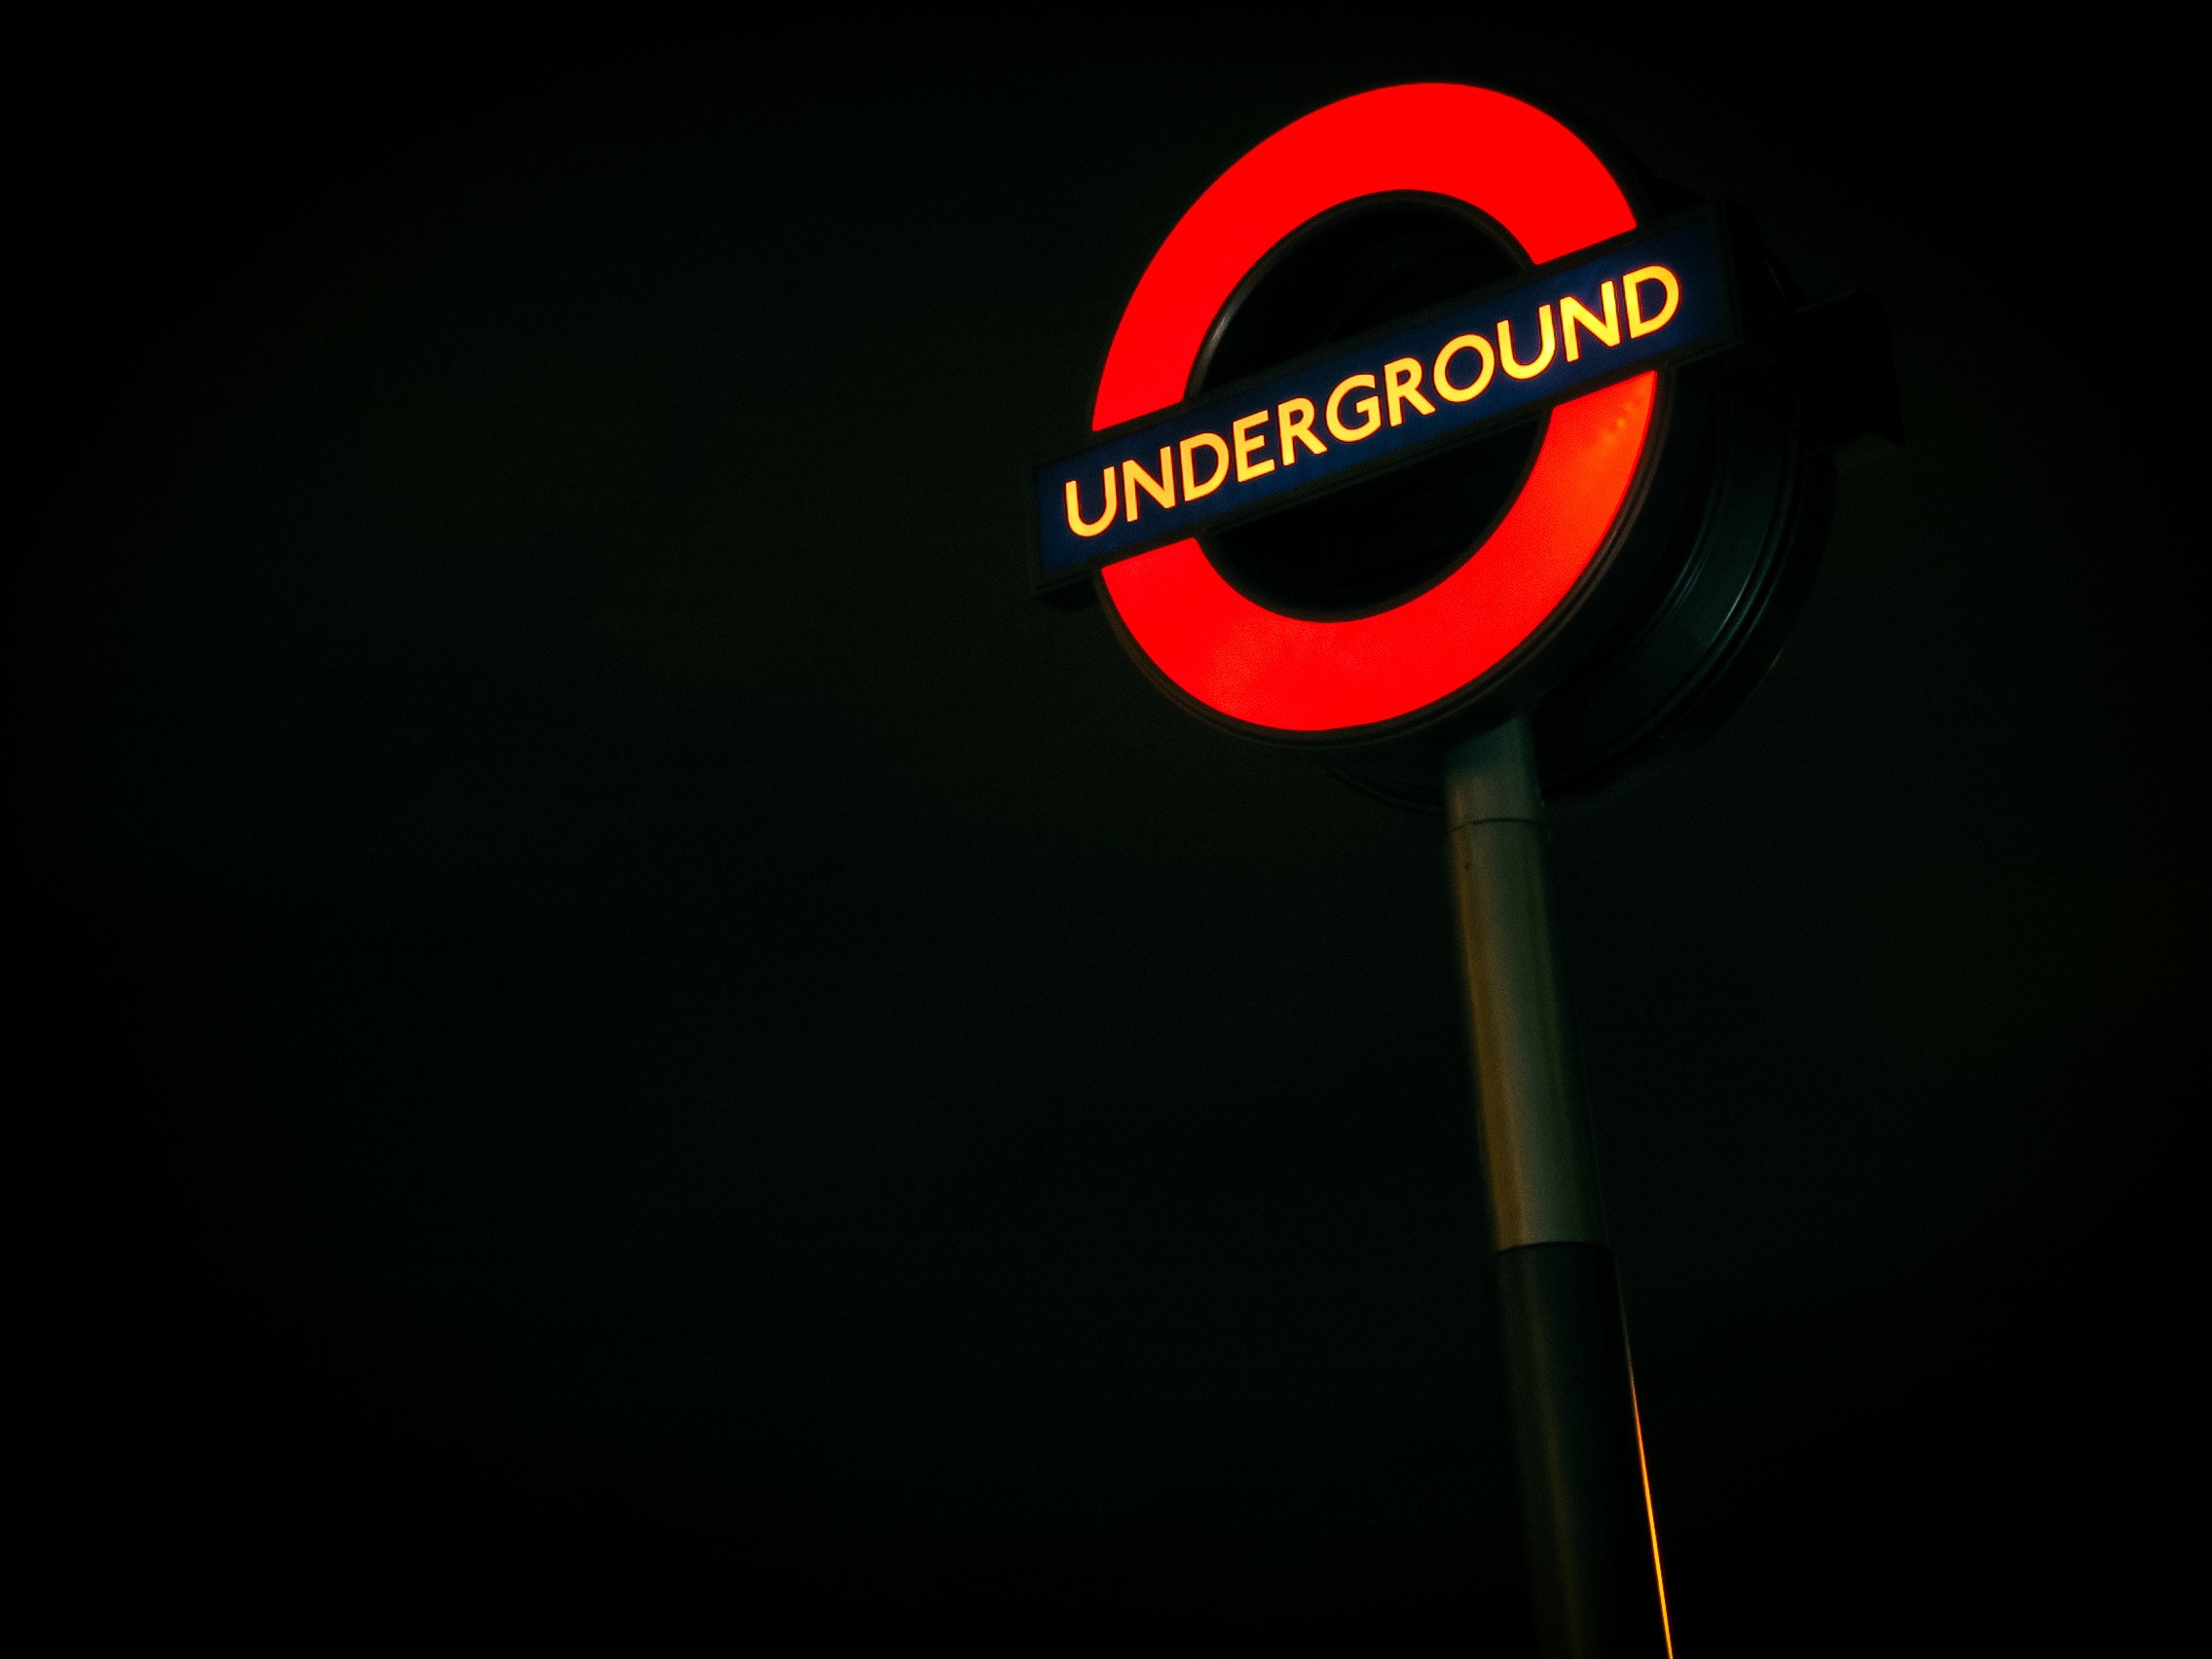
light, number, red, darkness, street light, signage, lighting, computer wallpaper